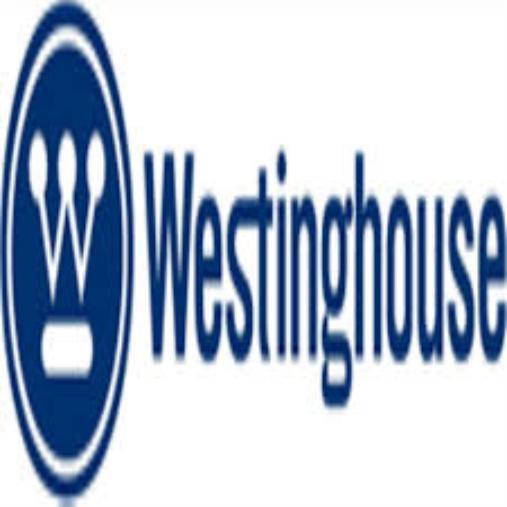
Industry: Electronic